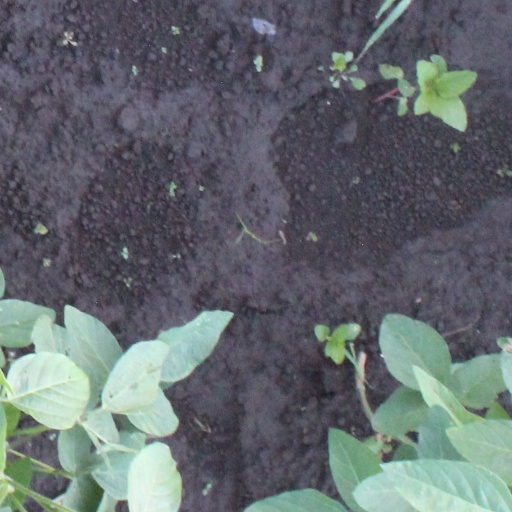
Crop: soybean